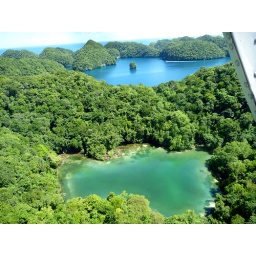
This is another Jelly fish lake in Palau. One of several but this one isn't open to tourists.